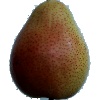
Label: Pear Forelle 1